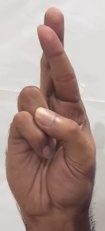
ASL sign: R